History of Theravada Buddhism

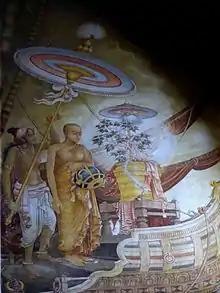
Sanghamitta and the Bodhi Tree

Theravāda is descended from the ancient Tāmraparṇīya sect, which means "the Sri Lankan lineage". According to Theravāda chronicles, the missionaries sent abroad from India included Ashoka's son Mahinda (who studied under Moggaliputta-Tissa) and his daughter Sanghamitta. They are seen as the mythical founders of Buddhism in Sri Lanka, a story which scholars suggest helps to legitimize Theravāda's claims of being the oldest and most authentic school.